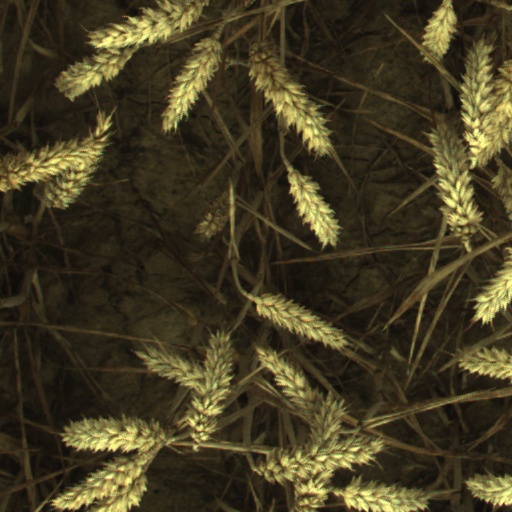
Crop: wheat